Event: Nepal Earthquake
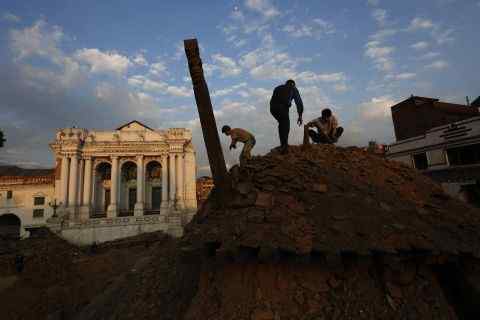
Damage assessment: no_damage